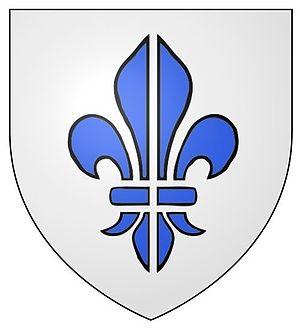
Armes de Moucheron
La famille de Moucheron est une famille subsistante de la noblesse française d'ancienne extraction, maintenue noble en 1667 sur filiation prouvée remontant à 1447. Elle a adhéré à l'ANF en 1933.